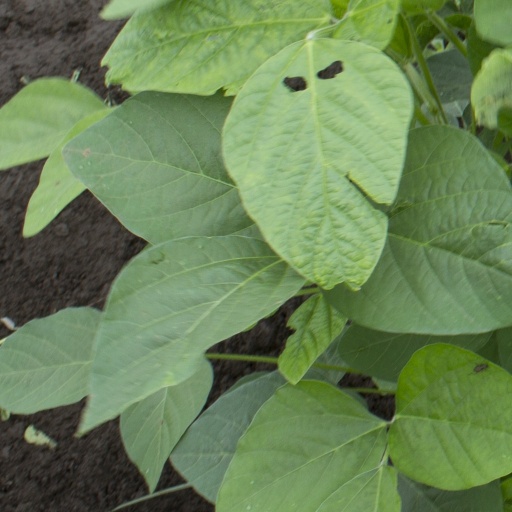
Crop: soybean